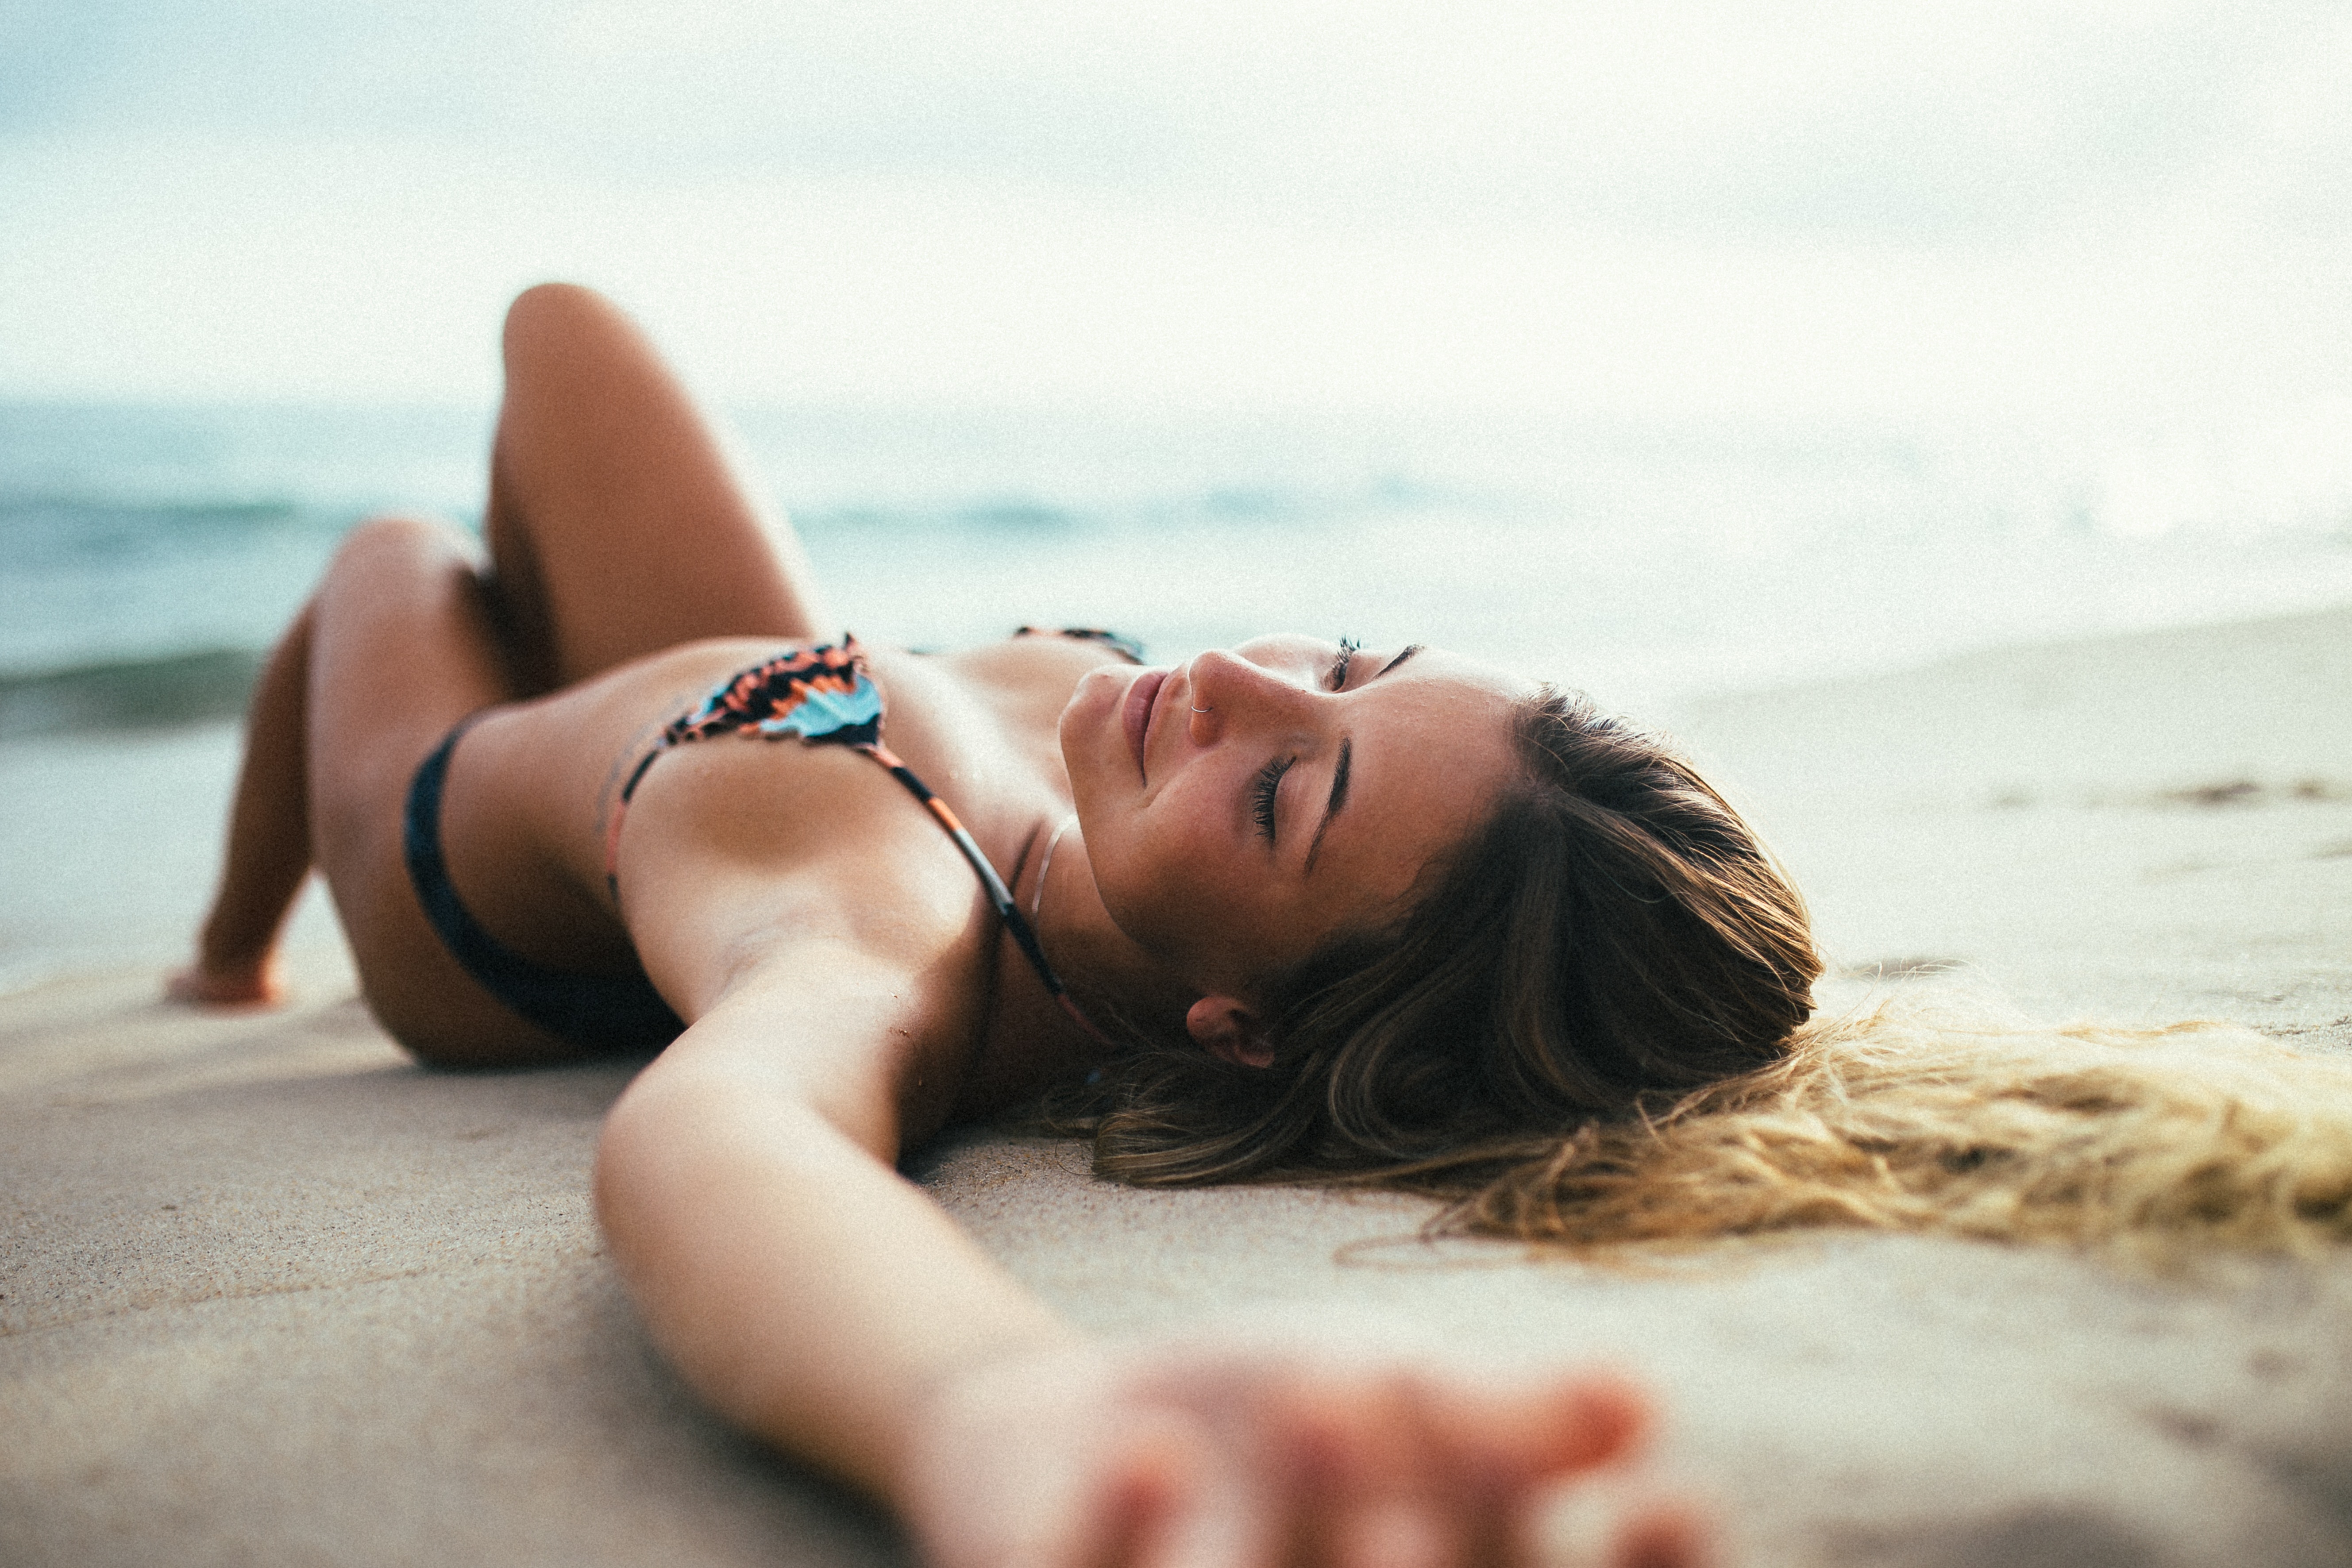
photograph, beauty, skin, sea, beach, summer, sun tanning, vacation, bikini, model, blond, swimwear, photo shoot, ocean, photography, long hair, sand, leg, sunlight, lingerie, smile, coast, brown hair, human leg, happy, undergarment, swimsuit top, black hair